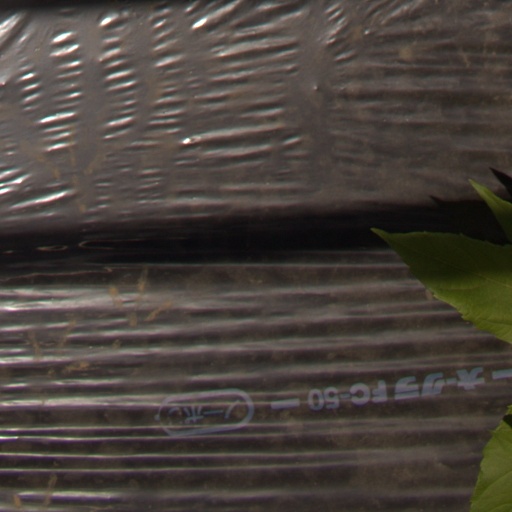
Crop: Jerusalem artichoke